Lukamari

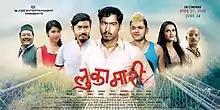
Theatrical poster

Lukamari is 2016 crime action film written and directed by Shree Ram Dahal. The film stars Saugat Malla, Karma Shakya, Bikram Singh Tharu, Surabina Karki, and Rista Basnet in lead roles. The film is slightly based on Khyati Shrestha murder case of 2009. The movie is regarded as one of the best movies ever created in Nepalese film industry. It is counted among the revolutionary movies like Loot, Kabaddi, etc. made in mid 2010s in Nepal which are credited for introducing a new way of movie making in Nepal. The movie is made special by very special role of Saugat Malla and the best role played by Karma Shakya in his entire film career till date as claimed by critics and audience. Unfortunately, the movie had to clash with very much anticipated Bollywood movie that year by Salman Khan named 'Sultan' which occupied the major portion of screen and audience attention in Nepal. So it did a lot less income than the movie deserved and than producers expected. But all the movie viewers claim the movie to be a true gem for Nepalese Movie Industry.